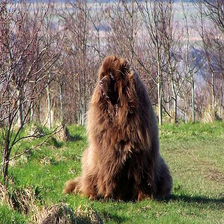
Species: dog
Breed: newfoundland